Börse Berlin

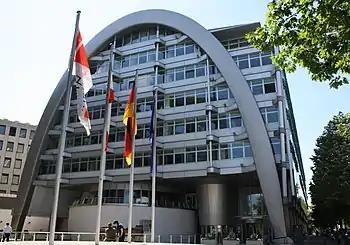
Börse Berlin headquarters from 1998-2022 in Ludwig-Erhard-Haus designed by Nicholas Grimshaw.

In October 2019, Tradegate Exchange GmbH, the stock exchange operator, announced the completion of a share deal to acquire 100 percent of the shares in Börse Berlin AG, the operating company of the traditional Berlin Stock Exchange and Equiduct. In return, the Verein Berliner Börse e.V., the previous owner of the Börse Berlin AG, received a stake in the Tradegate Exchange GmbH. According to the agreement, Tradegate Exchange, Börse Berlin, and Equiduct will operate and continue to be developed jointly.